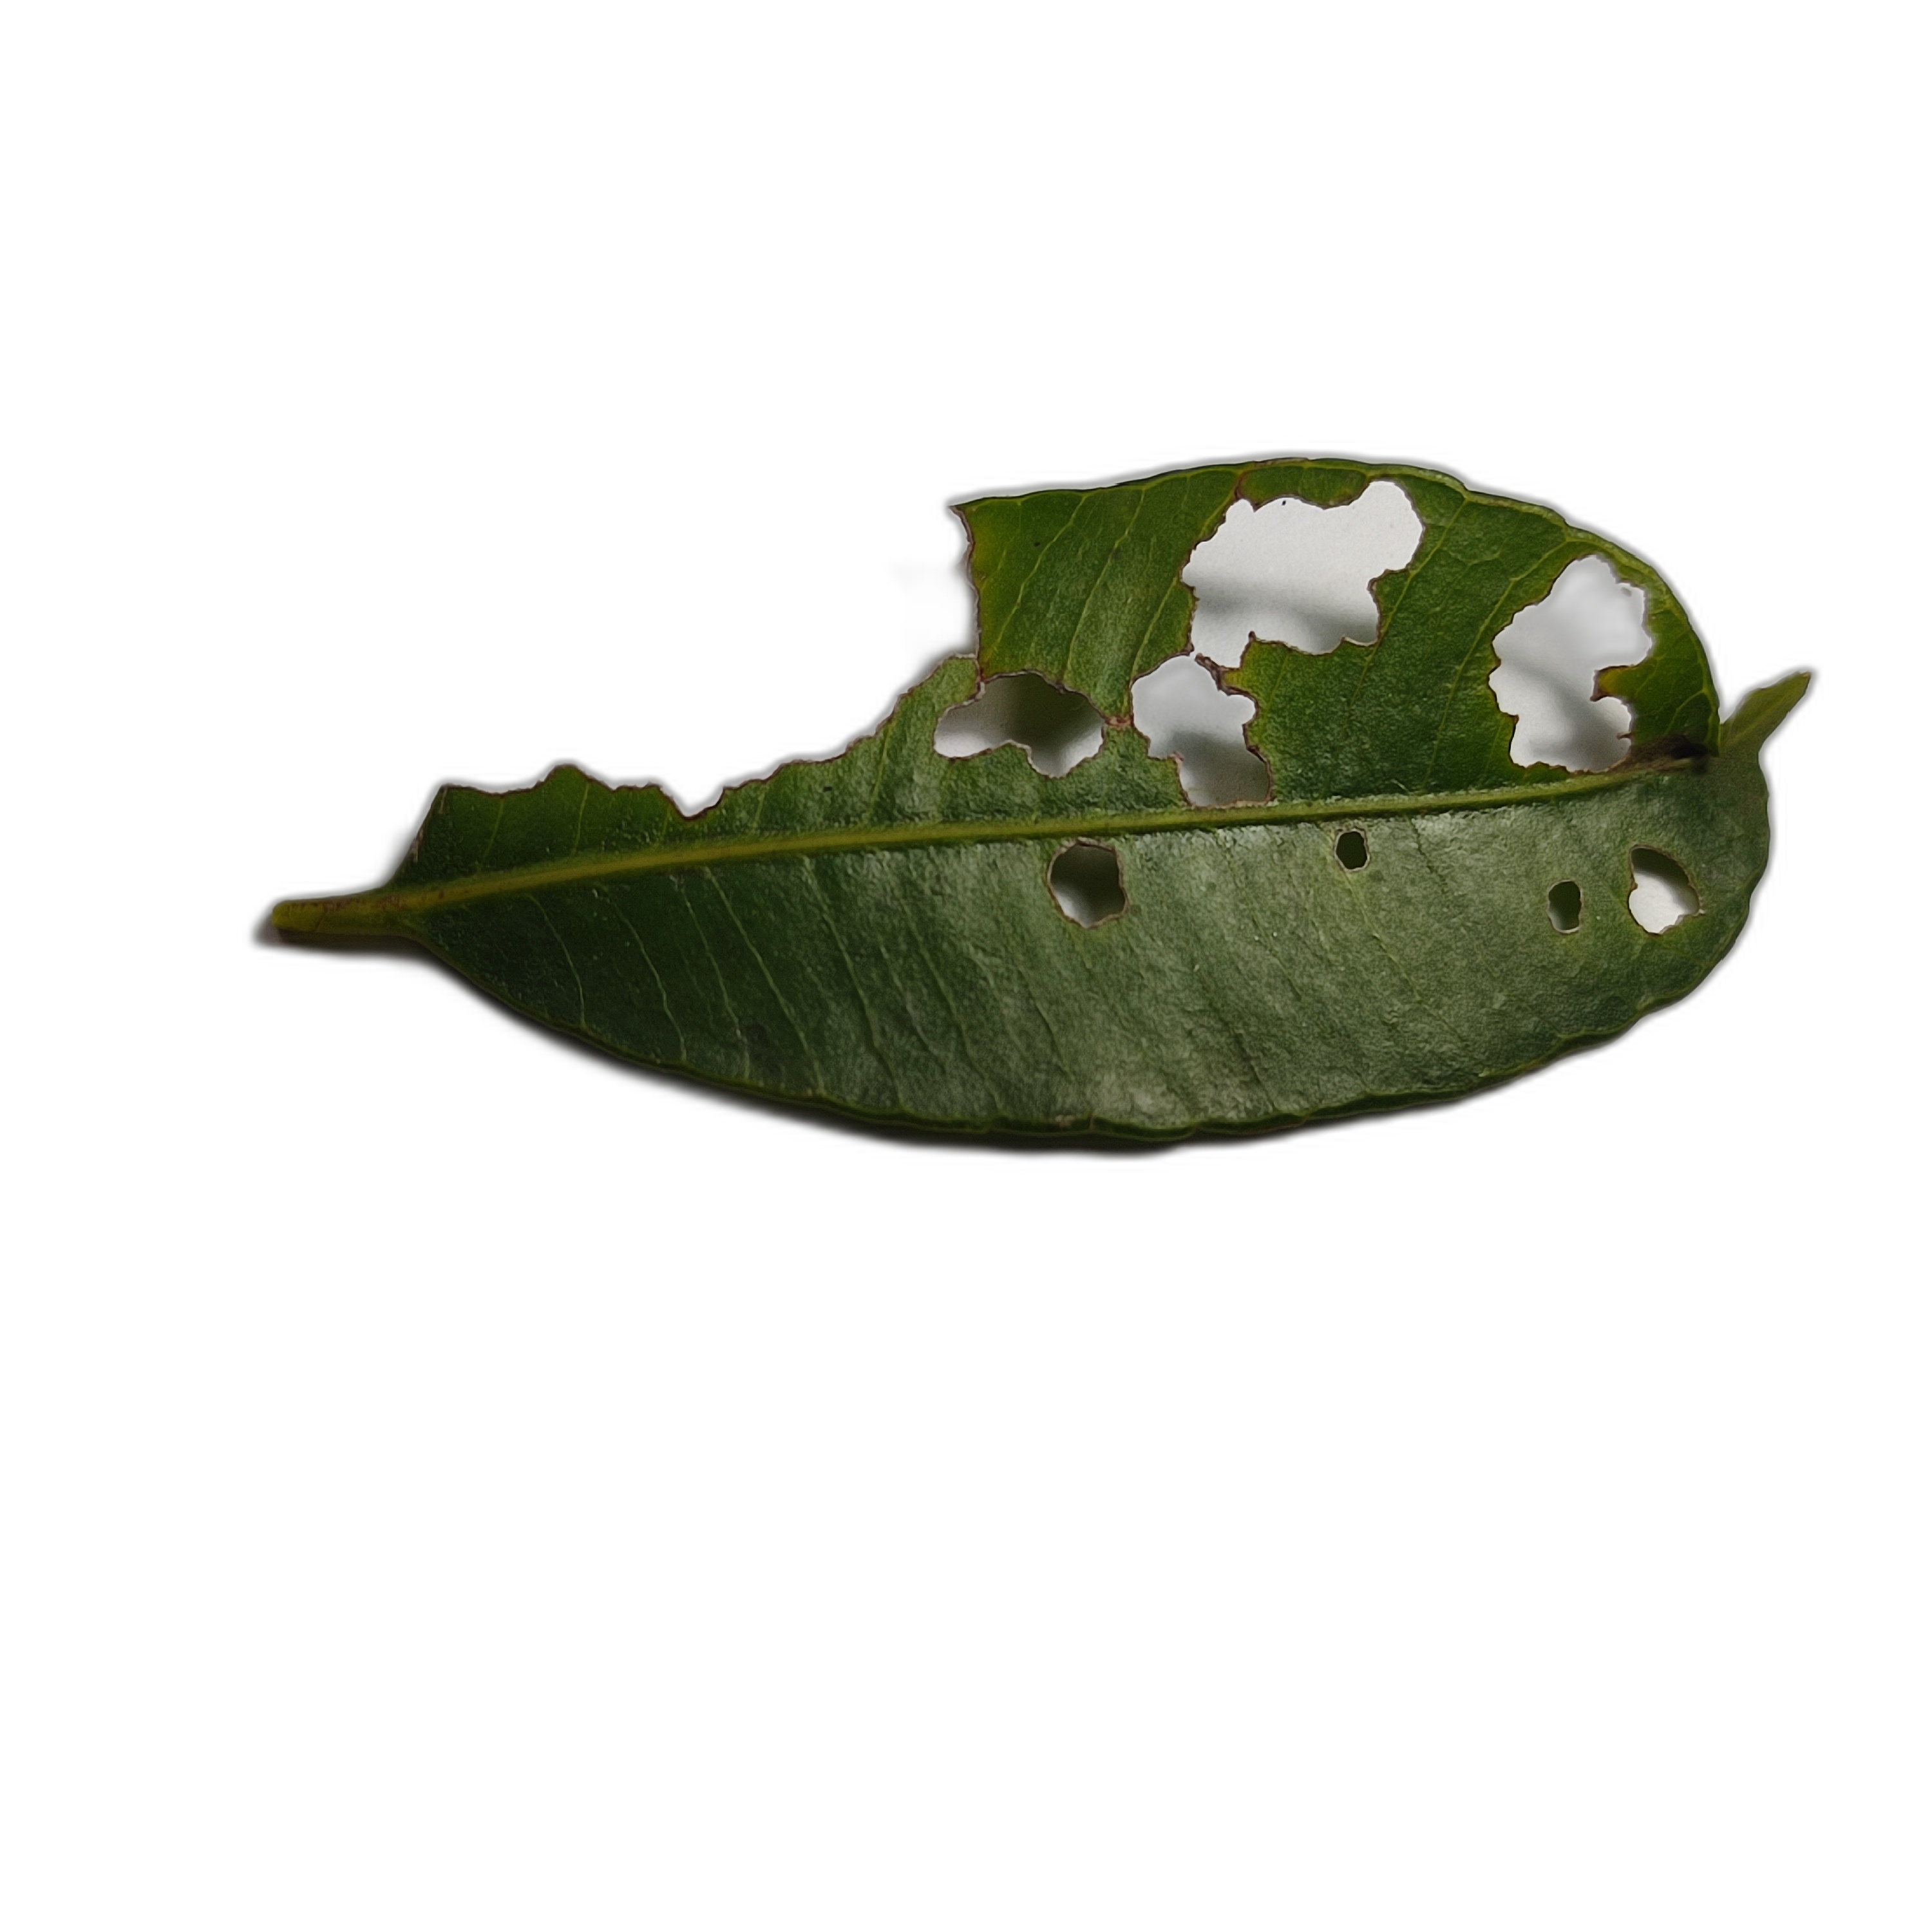
Label: not_healthy